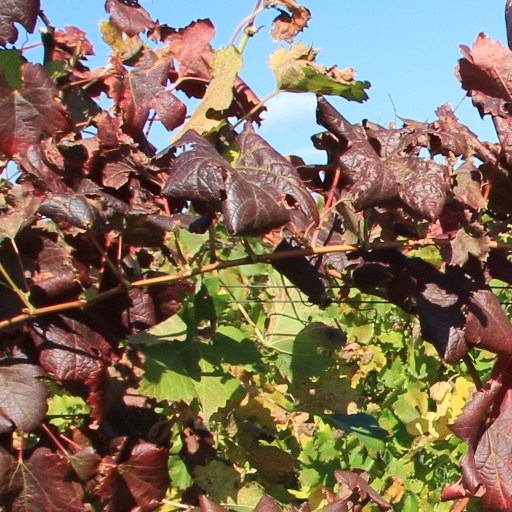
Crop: grape